Red Dust (1932 film)

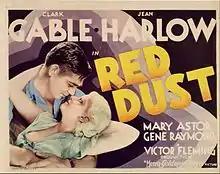
Theatrical release poster

Red Dust is a 1932 American pre-Code romantic drama film directed by Victor Fleming, and starring Clark Gable, Jean Harlow, and Mary Astor. It is based on the 1928 play of the same name by Wilson Collison, and was adapted for the screen by John Mahin. "Red Dust" is the second of six movies Gable and Harlow made together. More than 20 years later, Gable starred in a remake, "Mogambo" (1953), with Ava Gardner starring in a variation on the role Harlow played and Grace Kelly playing a part similar to one portrayed by Astor in "Red Dust".